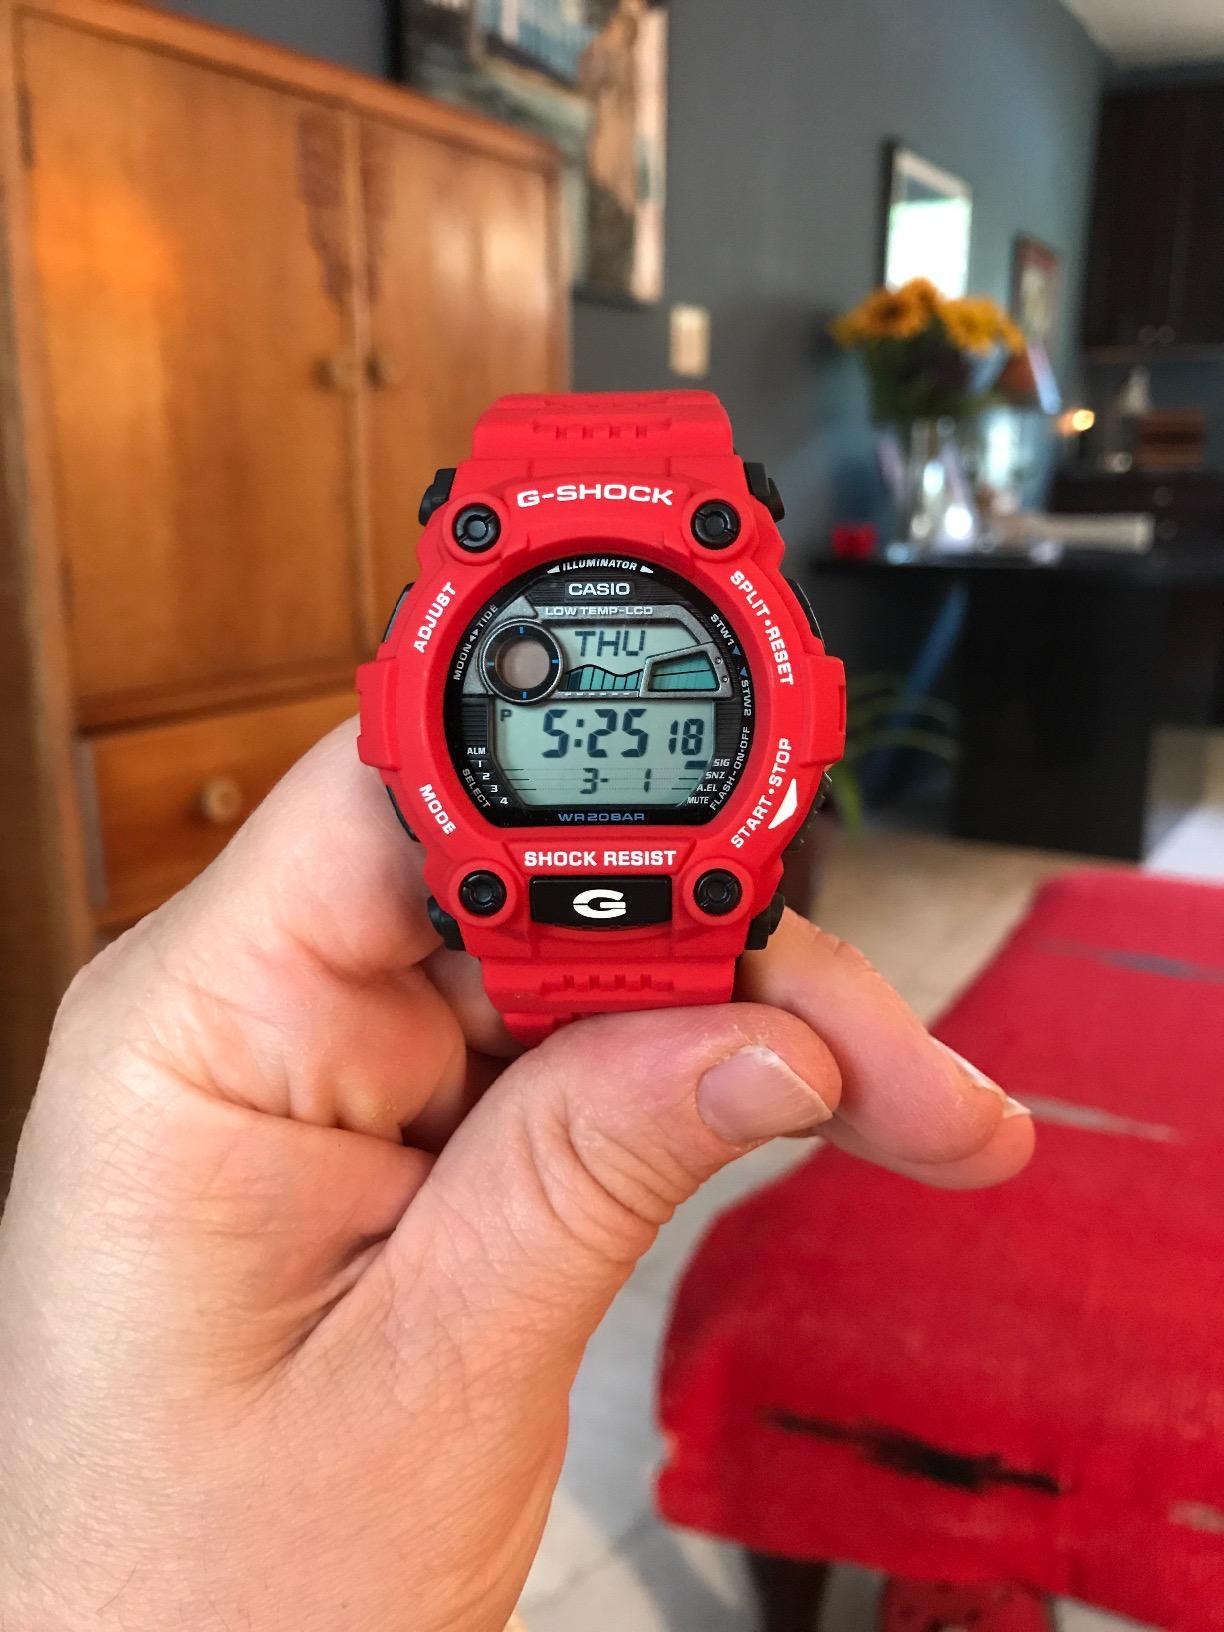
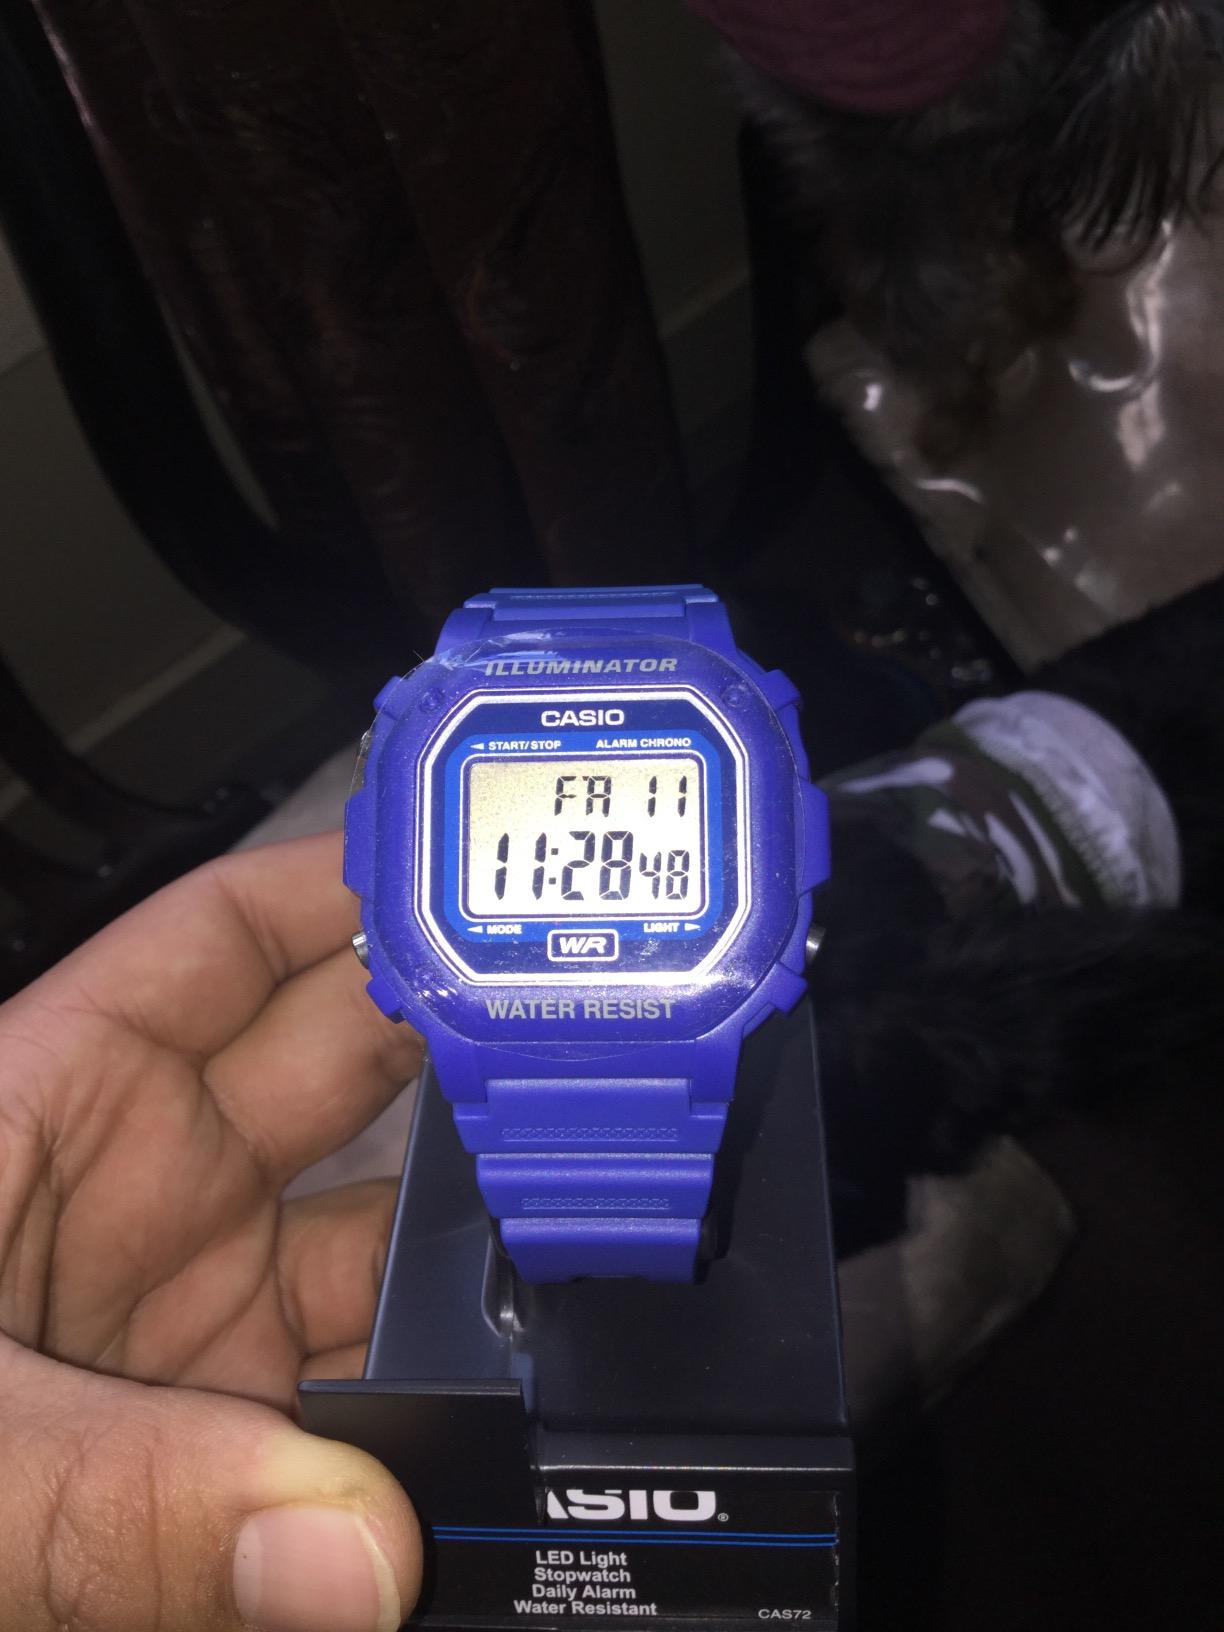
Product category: accessories_watch
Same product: no